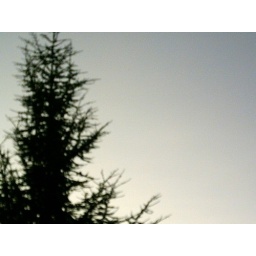
This is a tree against the afternoon sky